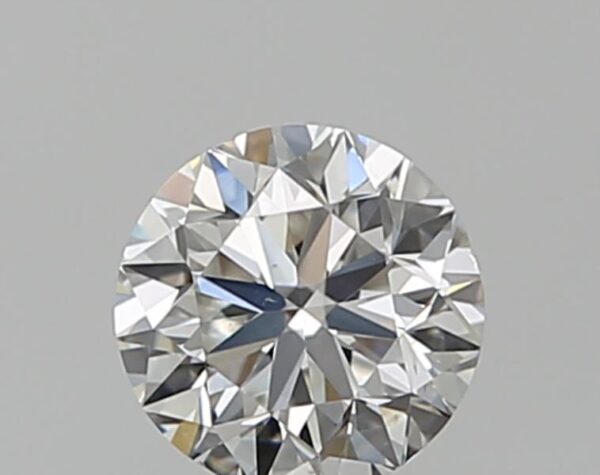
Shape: round
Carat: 0.5
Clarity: VS2
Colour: G
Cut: VG
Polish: EX
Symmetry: VG
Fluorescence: F
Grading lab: GIA
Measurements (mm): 4.92 x 4.97 x 3.18